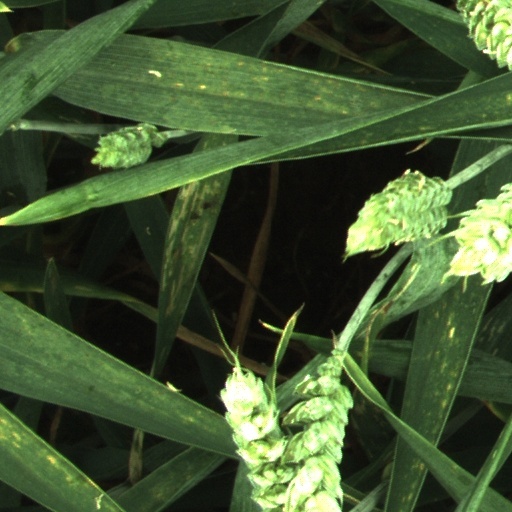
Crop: wheat